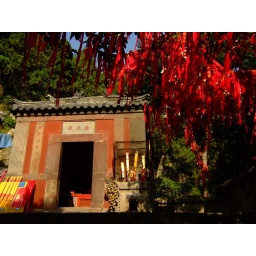
The trees near the shrines have offerings of money tied to them with red ribbons.